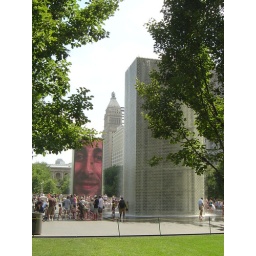
The face on that building changes -- and in warm weather, shoots a fountain of water from the mouth.